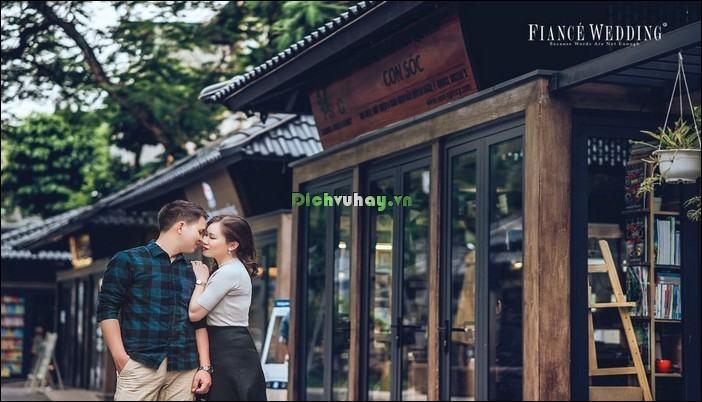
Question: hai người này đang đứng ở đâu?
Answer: ở trước cửa hàng con sóc